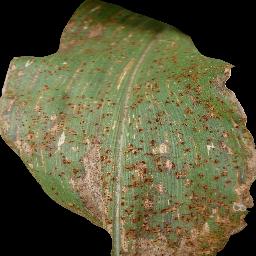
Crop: corn
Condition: (maize)_common_rust